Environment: real
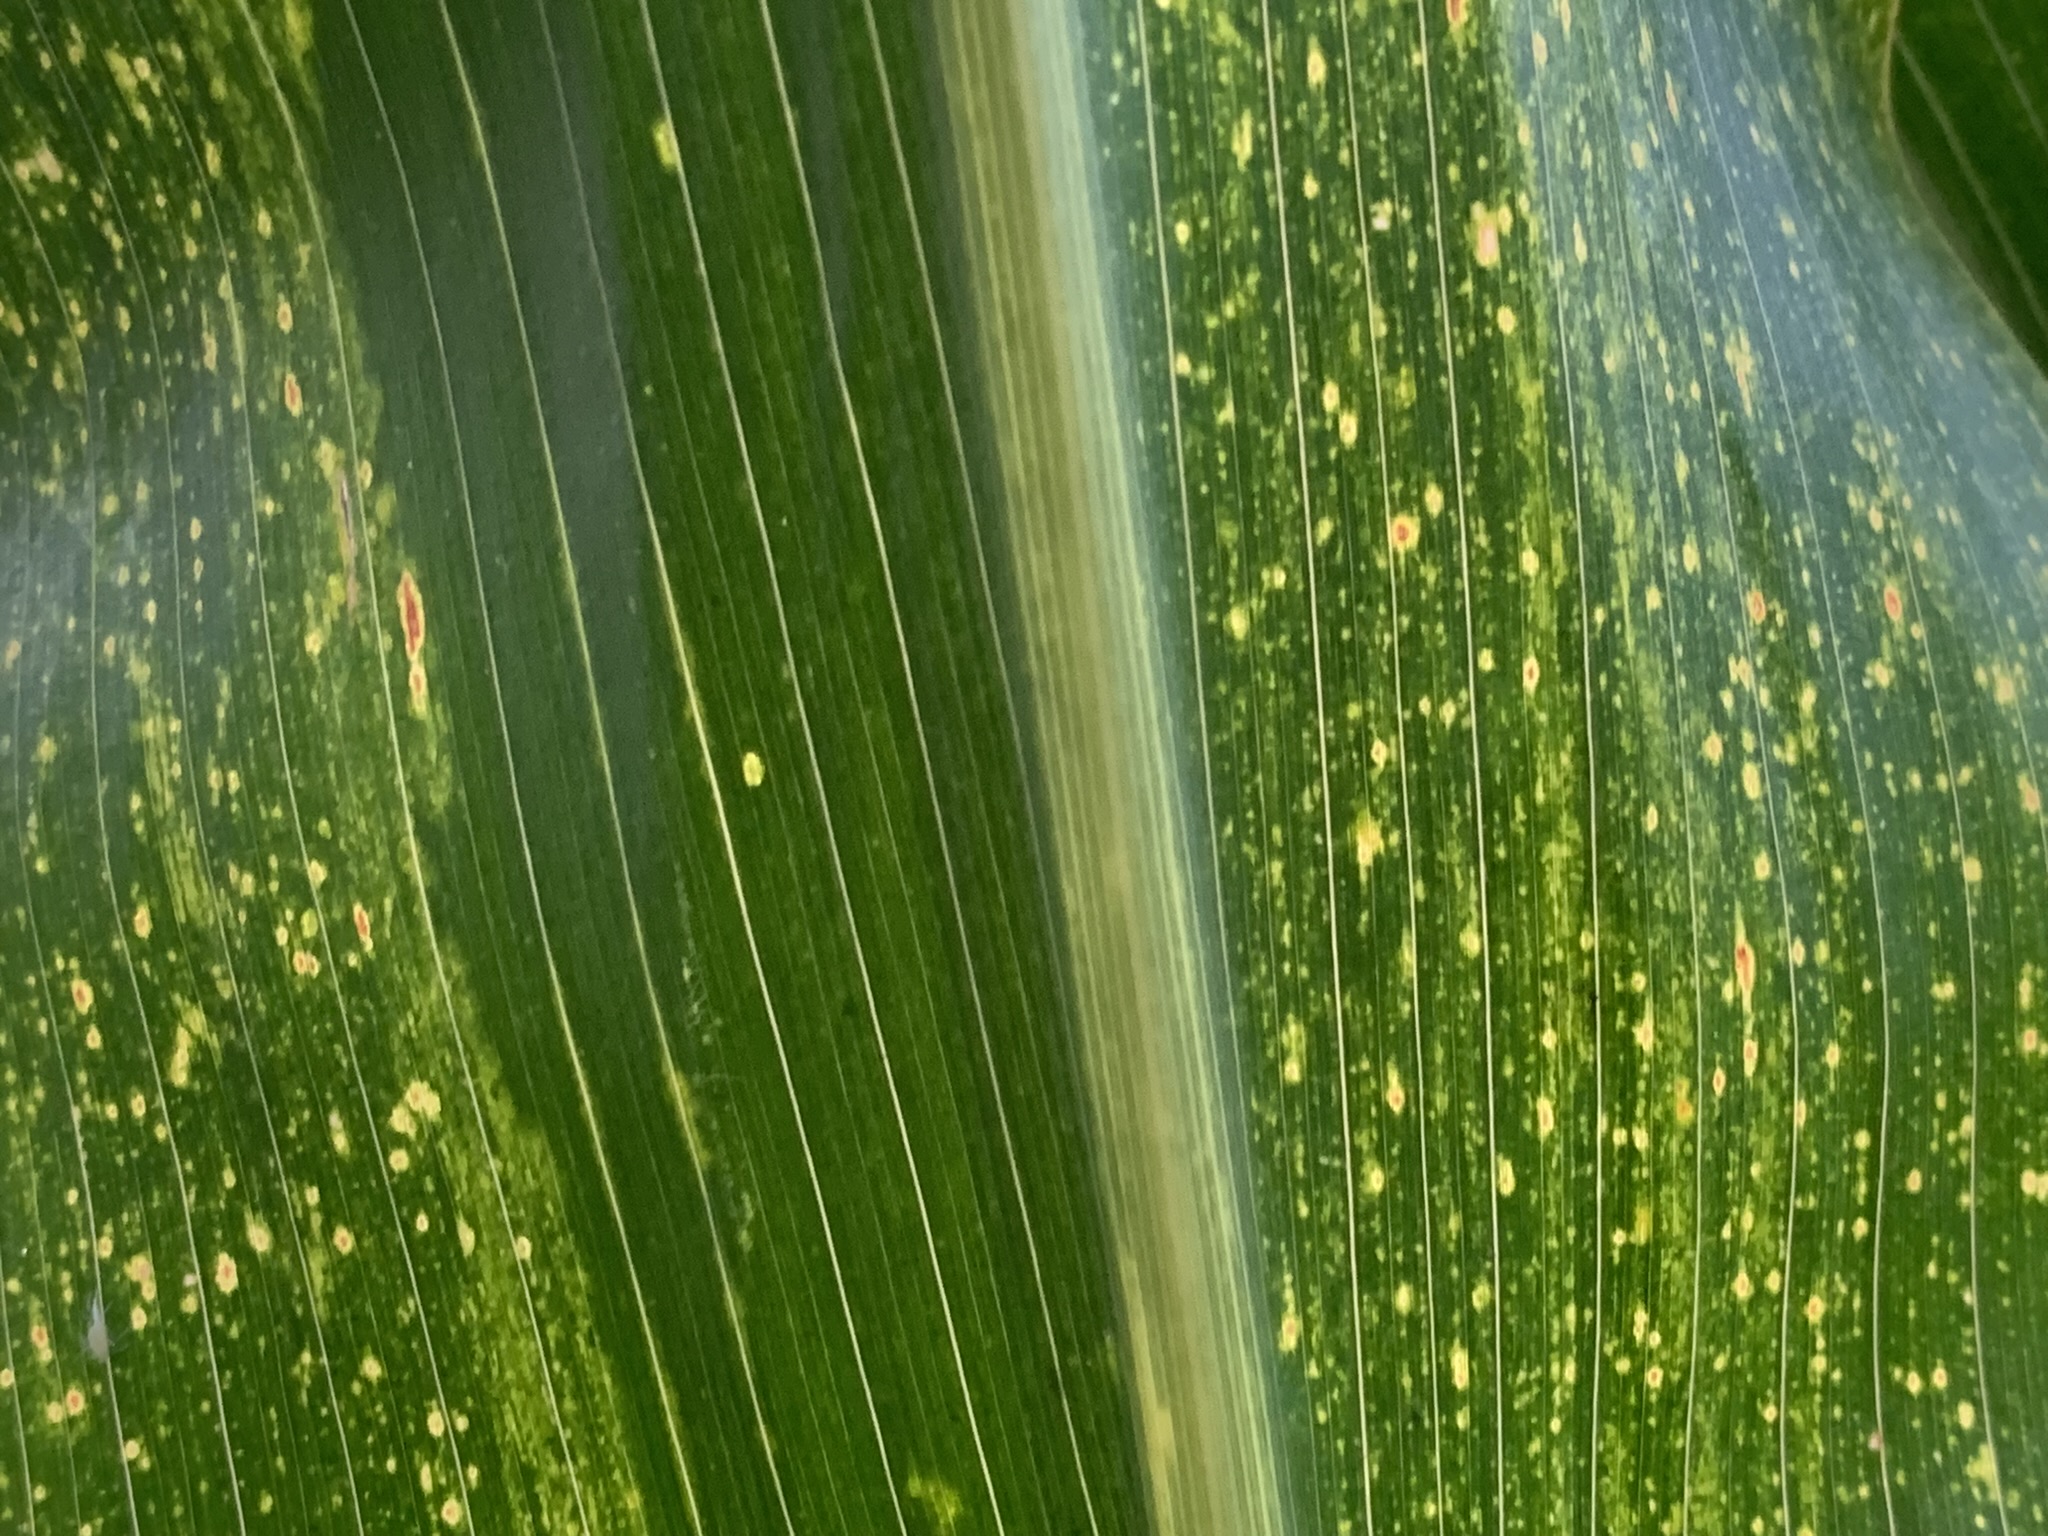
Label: lethal_necrosis